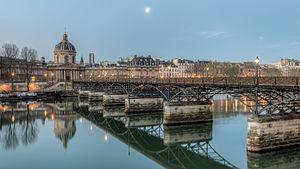
Le pont des Arts, ou passerelle des Arts, est un pont traversant la Seine au centre de Paris.